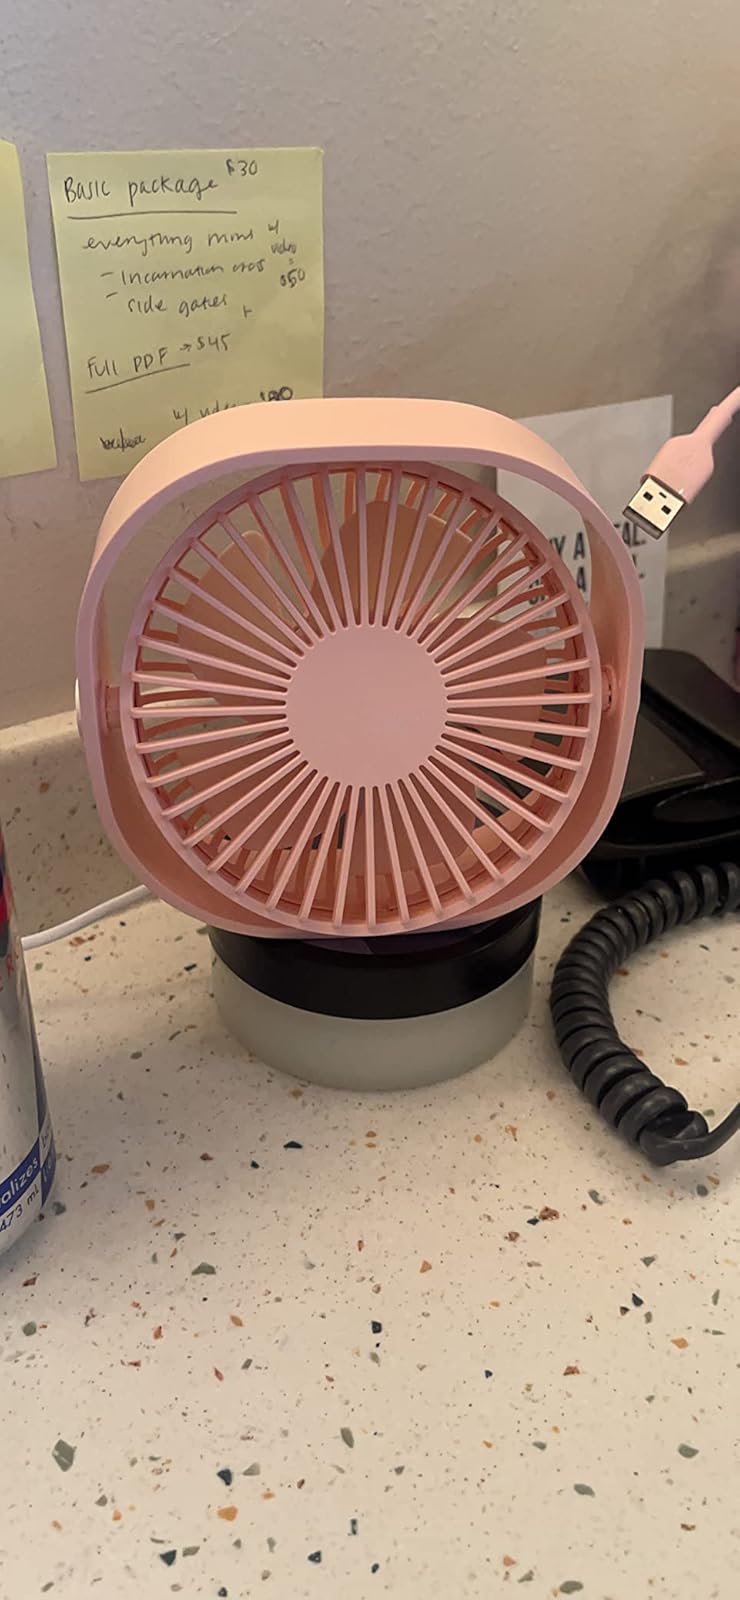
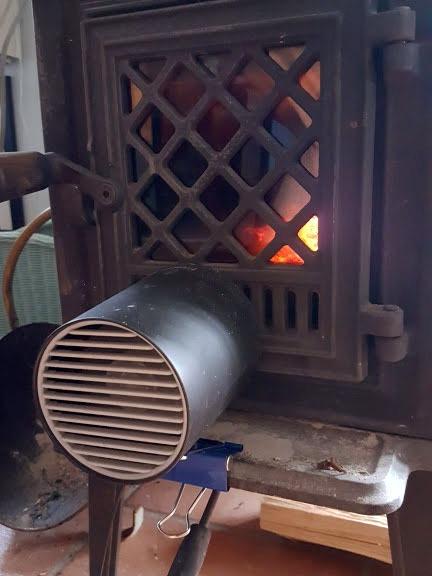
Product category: fan
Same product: no